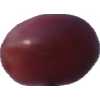
Label: pink_grape